Aristidis Pagratidis

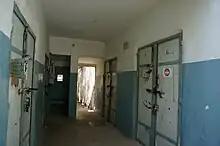
Inside the Heptapyrgion prison

On 16 February 1968, at 7:05 in the morning, Pagratidis was executed by firing squad on a site in the Seikh Sou forest, near the place where the crimes were committed. Pagratidis himself learned of his impending execution the previous night. When he arrived at the site, and after accepting to tie his eyes, he said shortly before he died: "However, I am innocent. Perhaps one day the culprit will be caught and then.." After the execution, a police patrol took the corpse - and without any notice from his relatives - was buried in the cemetery of the adjacent community of Thessaloniki Exodus, after the funeral. Relatives read the news from the afternoon newspapers.